Anti-ballistic missile

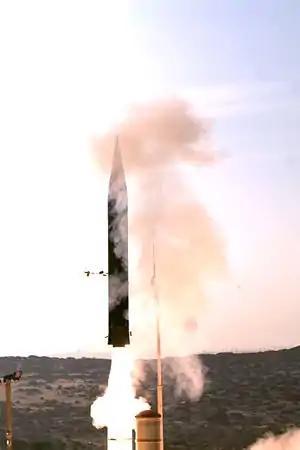
Israel's Arrow 3

There are a limited number of systems worldwide that can intercept intercontinental ballistic missiles: